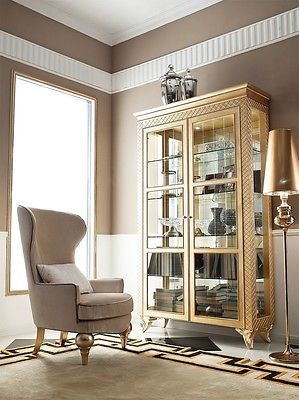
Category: cabinet